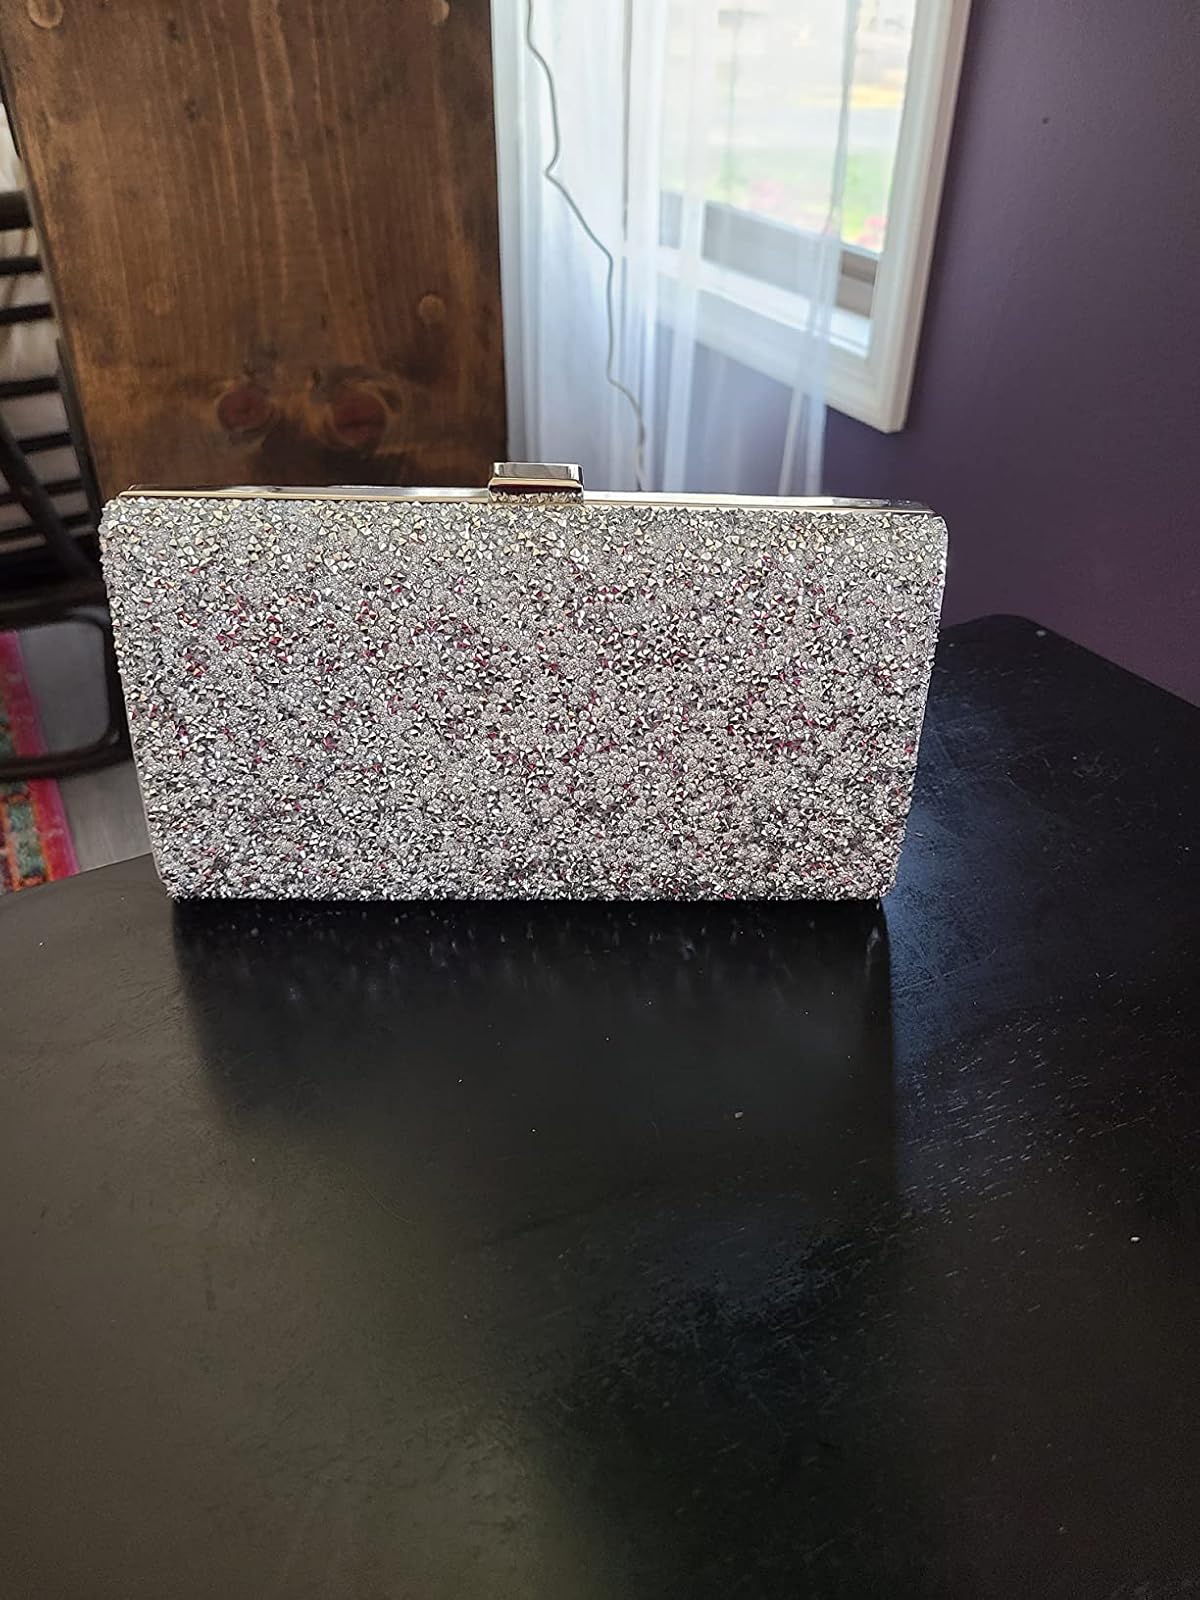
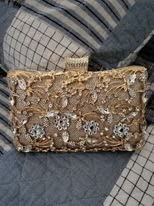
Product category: accessories_handbag
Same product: no